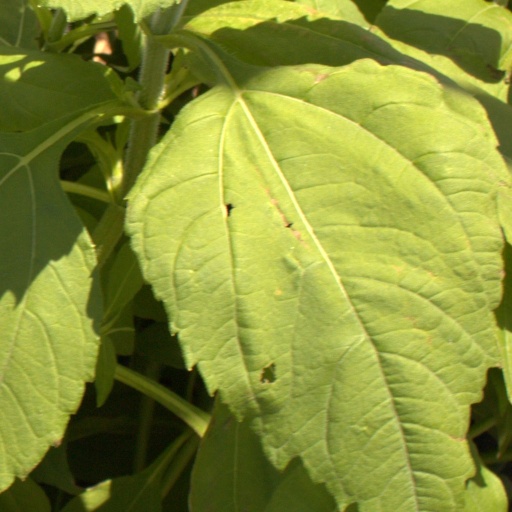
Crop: Jerusalem artichoke